Thomas Doll

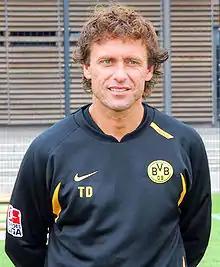
Doll during his tenure with Borussia Dortmund in 2007

Thomas Jens Uwe Doll (born 9 April 1966) is a German professional football manager and a former football player. As a player, he played as an attacking midfielder for F.C. Hansa Rostock, BFC Dynamo, Hamburger SV, Lazio, Eintracht Frankfurt and Bari.